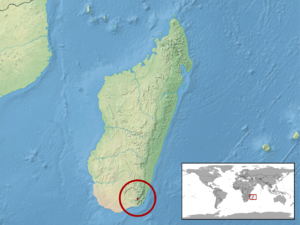
Calumma capuroni est une espèce de sauriens de la famille des Chamaeleonidae.